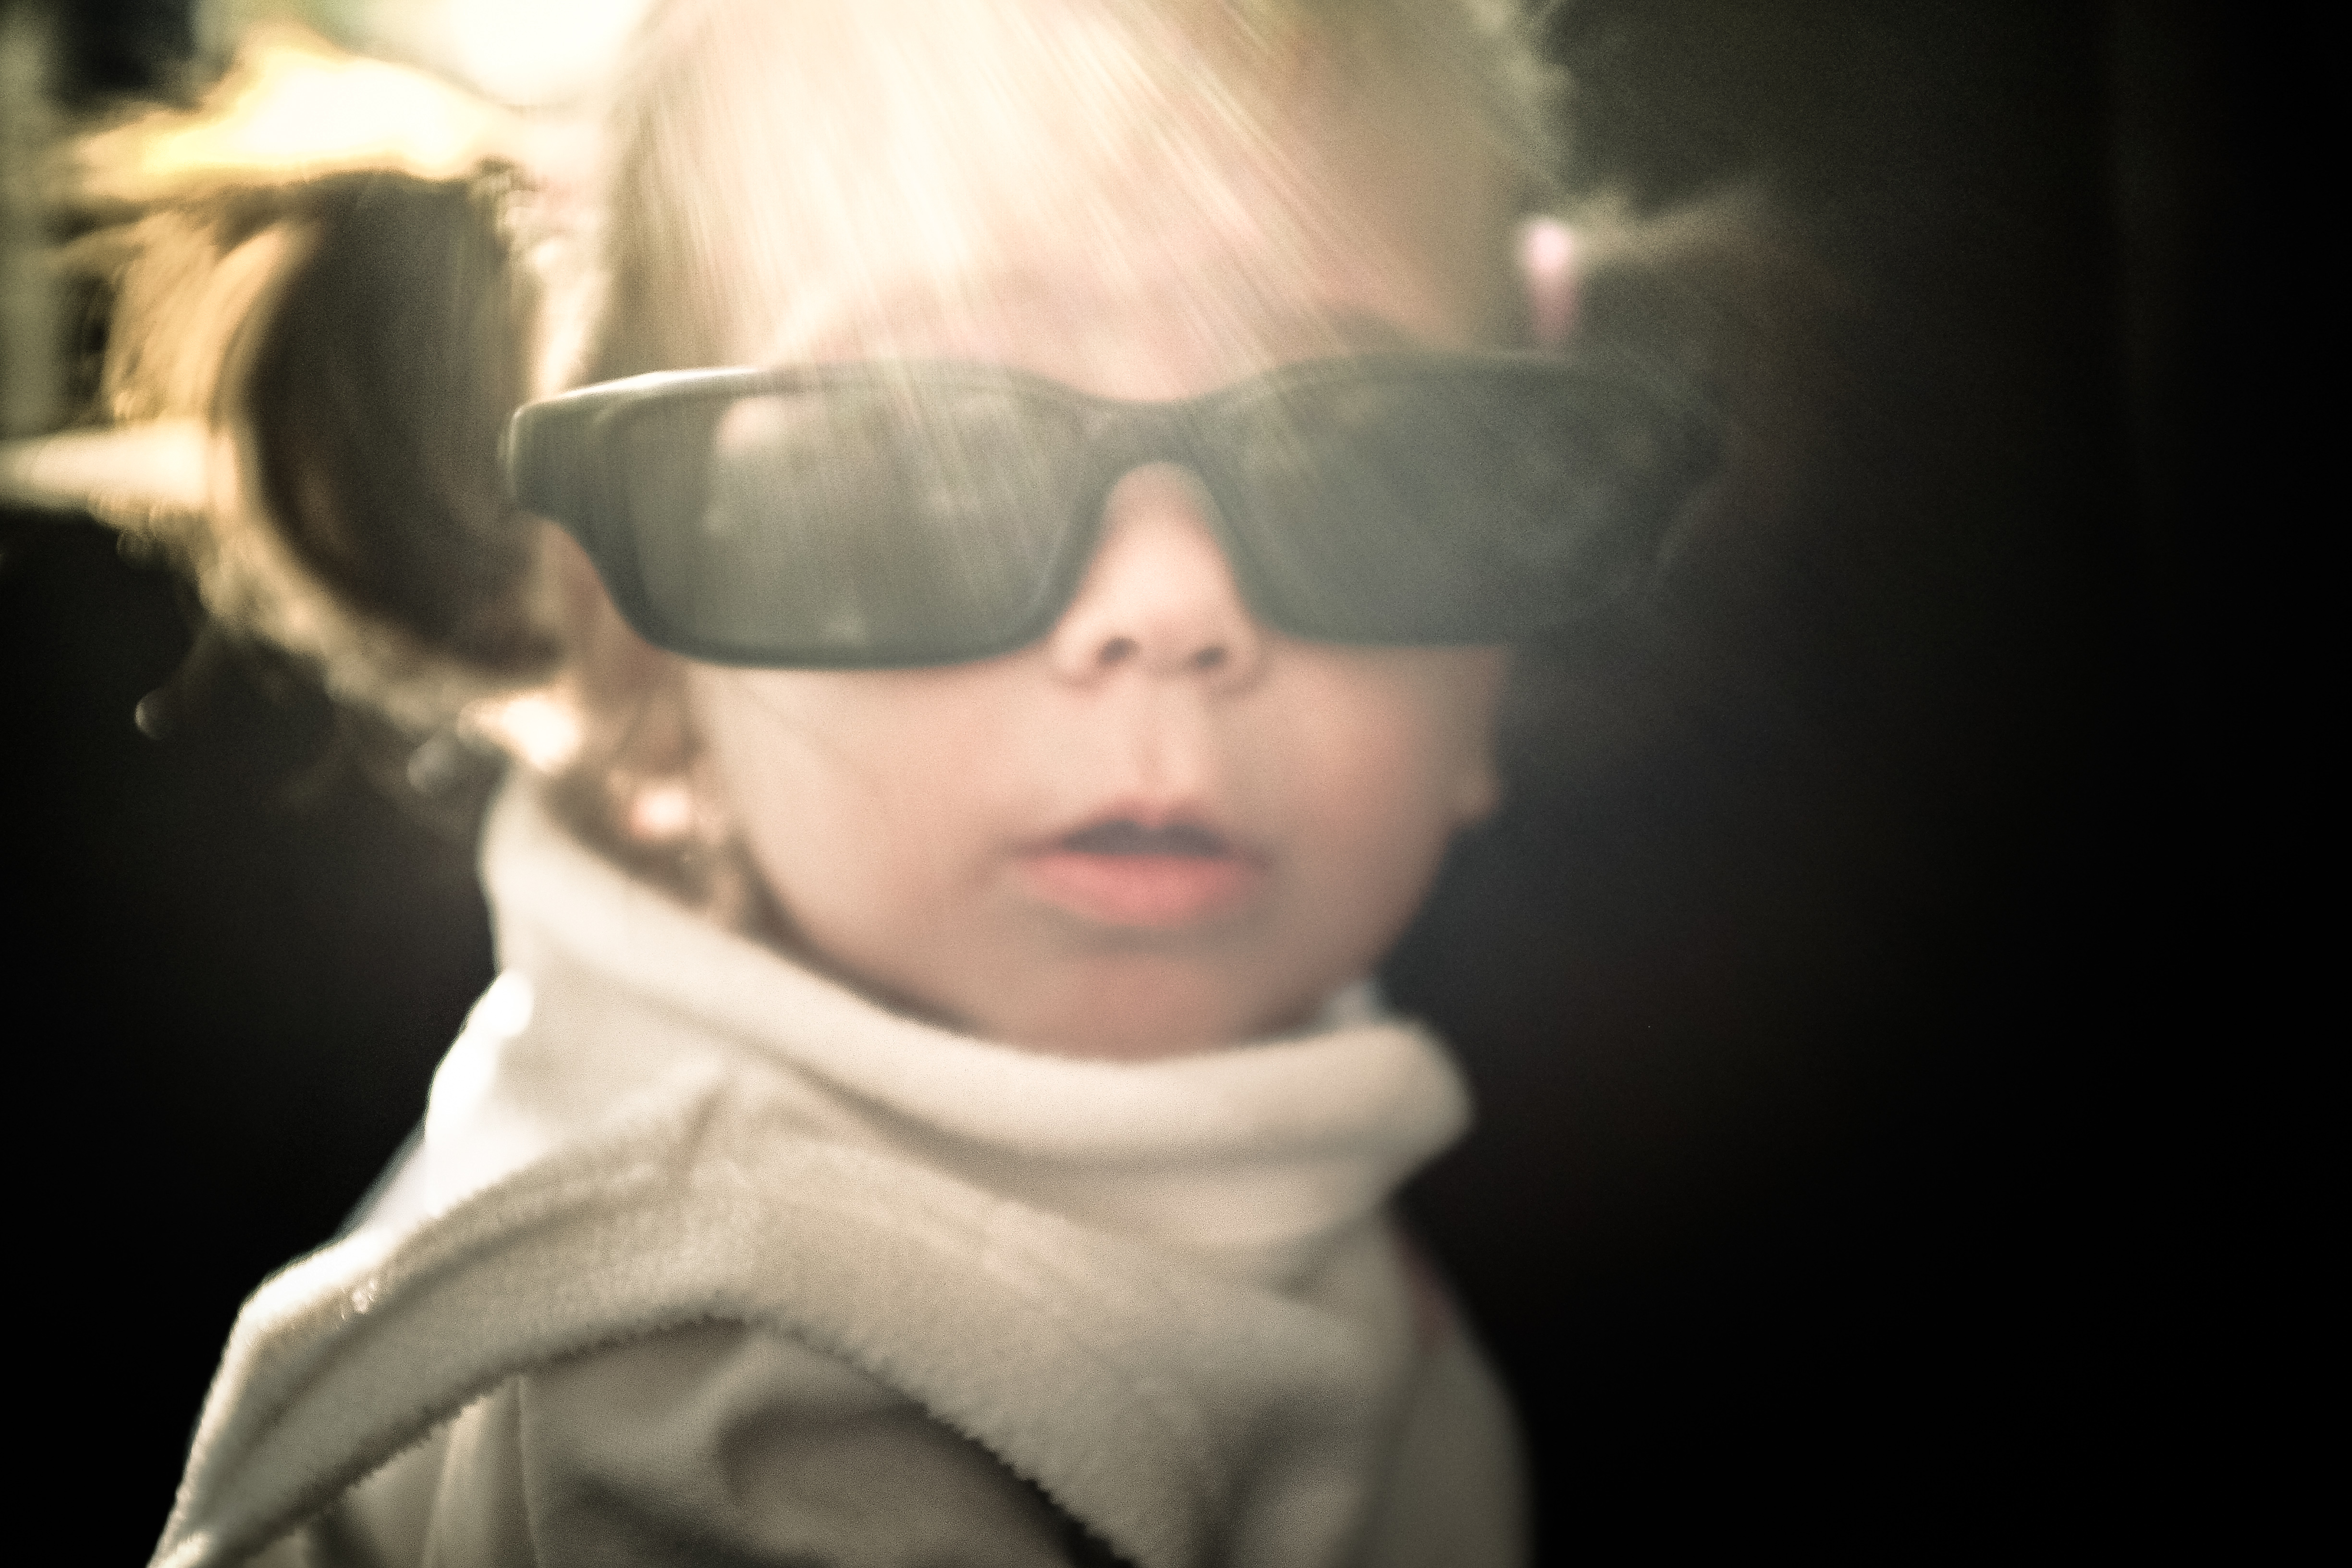
hand, person, girl, white, photography, kid, fujifilm, portrait, child, darkness, lady, facial expression, smile, face, sunglasses, eye, glasses, x100, head, look, skin, beauty, sunrays, unfocused, fuji, x100s, emotion, portrait photography, vision care, human action